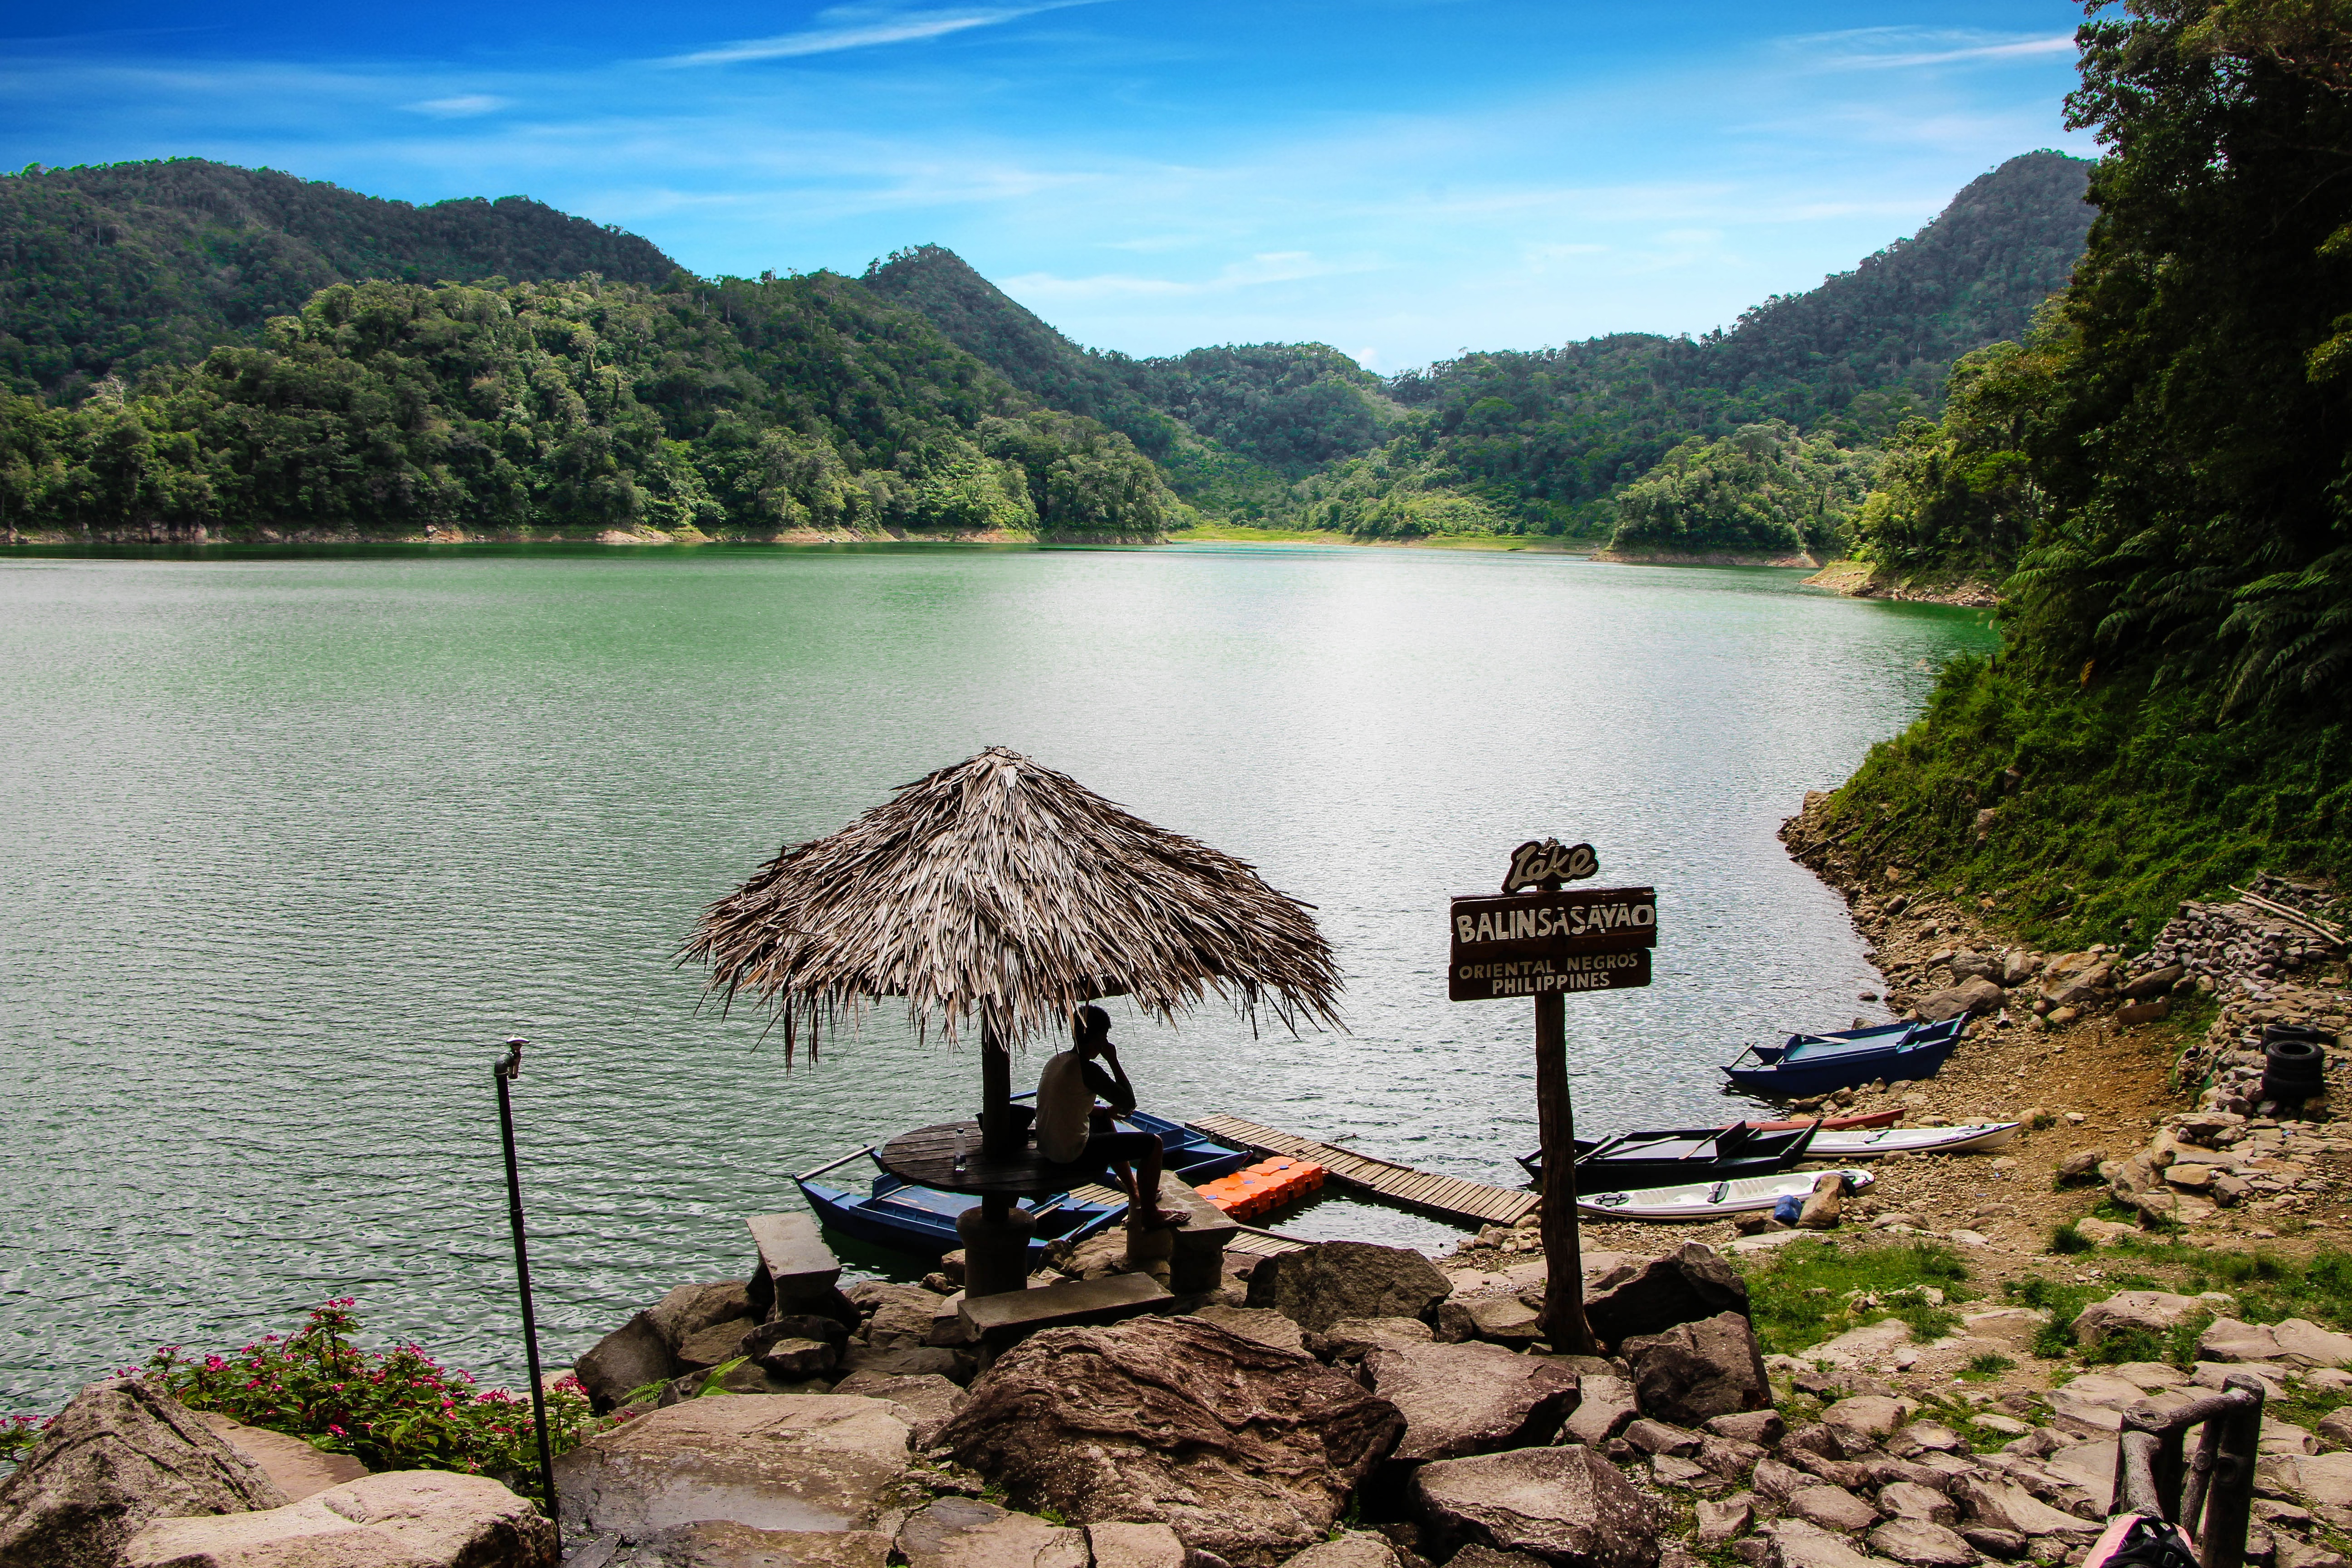
sea, water, wilderness, mountain, lake, river, bay, reservoir, body of water, loch